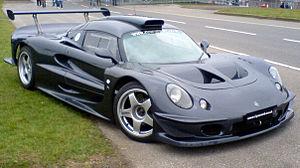
La Lotus Elise GT1 est une voiture de course développée pour le grand tourisme à partir de 1997.